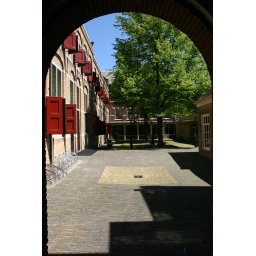
The public library in Gouda. The building started out as an orphanage